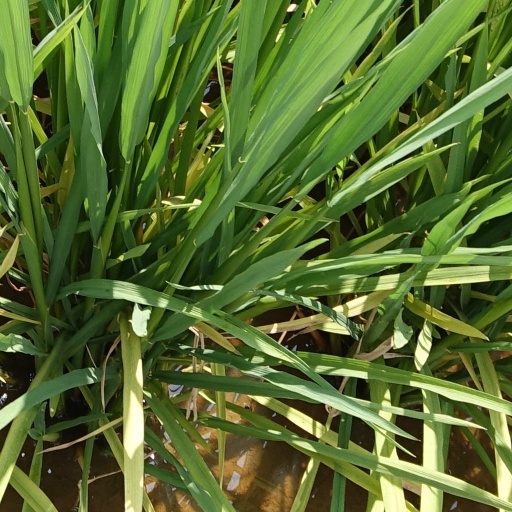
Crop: rice